Cudrefin

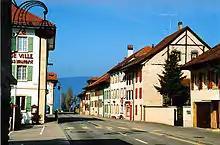
Main street in Cudrefin

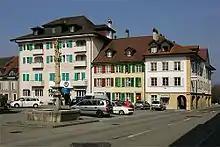
Village center with Fountain of Justice

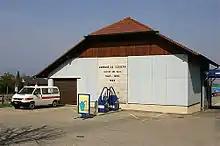
Water service station in Cudrefin

Cudrefin has a population of . , 10.6% of the population are resident foreign nationals. Over the last 10 years (1999–2009 ) the population has changed at a rate of 42.6%. It has changed at a rate of 36.6% due to migration and at a rate of 6.8% due to births and deaths.